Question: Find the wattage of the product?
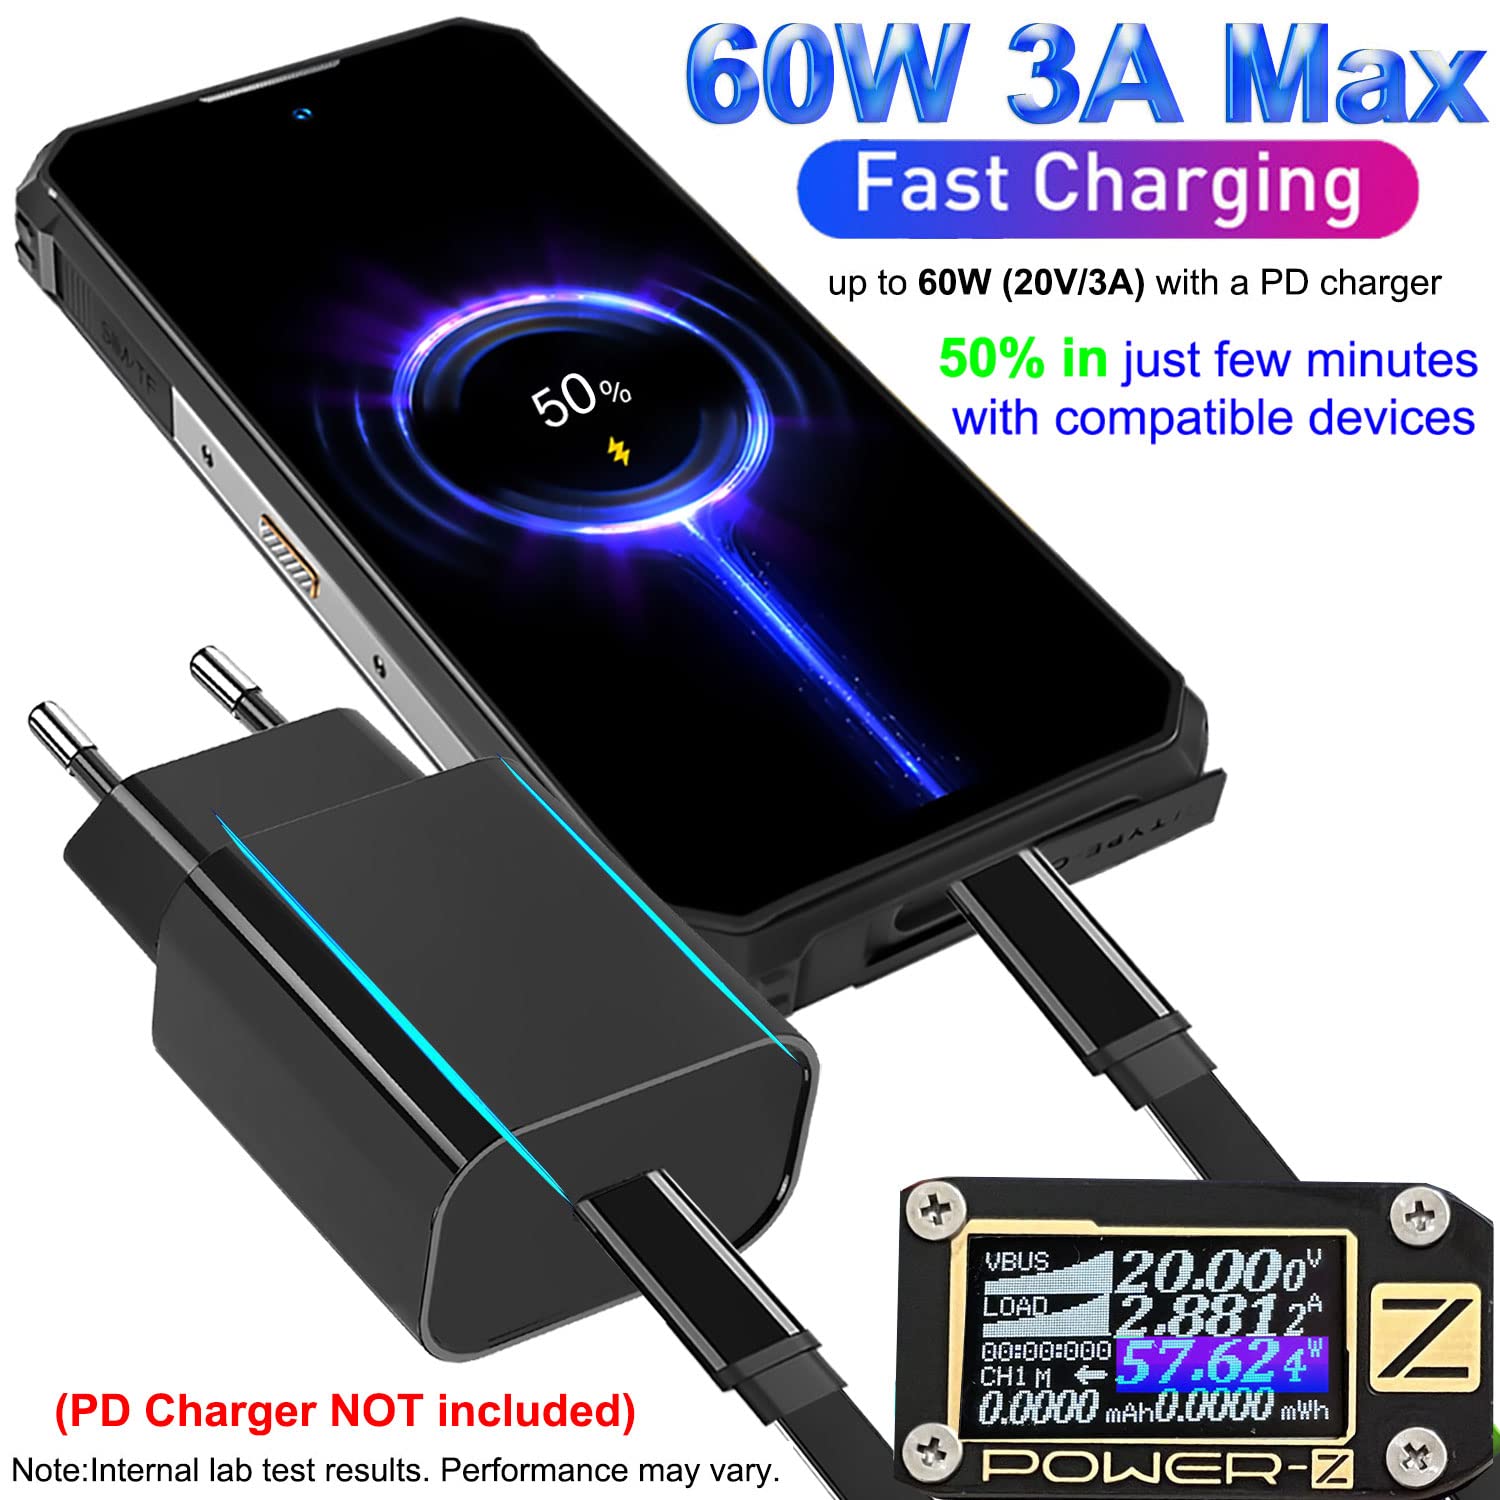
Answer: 60.0 watt